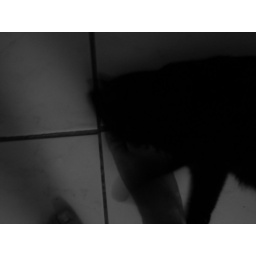
cat in the bathroom